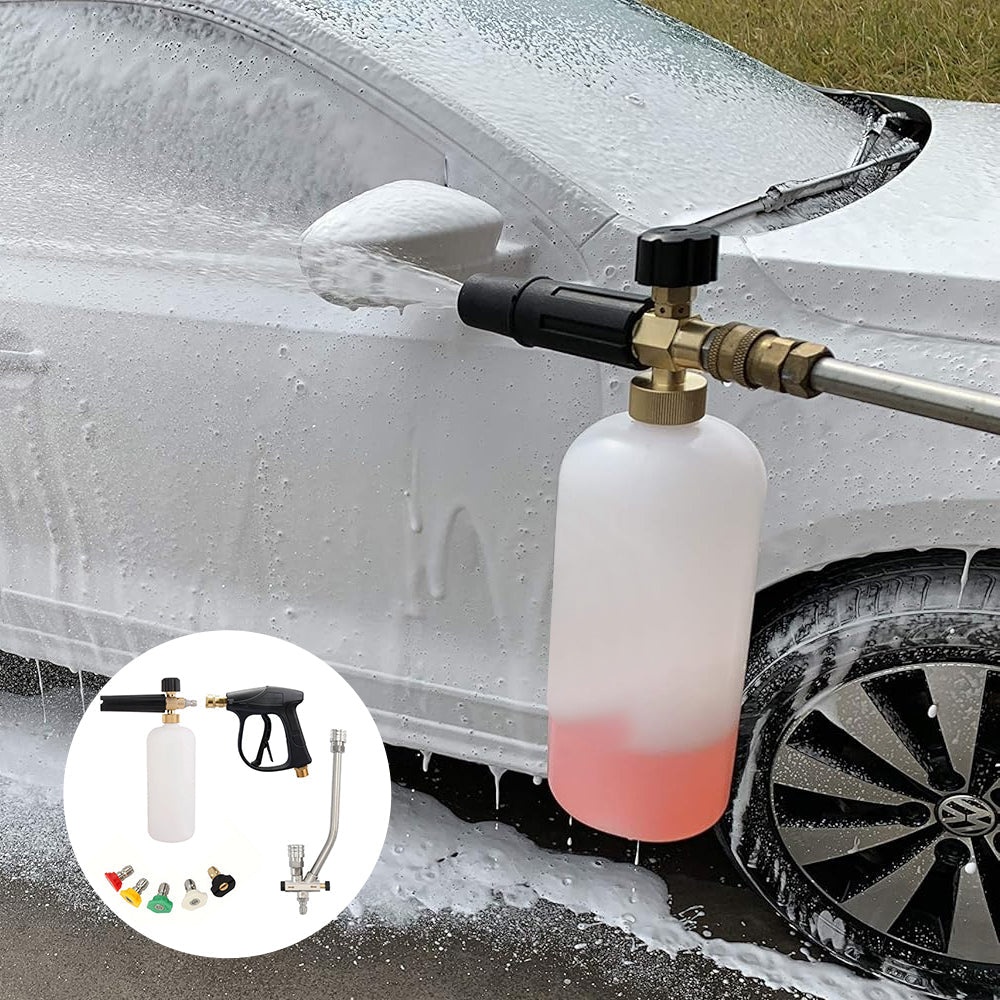
Foam Cannon Dual Connector Accessory
✨ Elevate your pressure washer game with the dual plug accessory! ✨ 🎉 Enhance your high pressure cleaning experience with our innovative Dual-Connector accessory! Switch effortlessly between foam lance and pressure washer jobs for effective cleaning without constantly changing accessories. Perfect for cars, outdoors and more, it's a must-have tool for versatile and effective cleaning routines. Up your cleaning game today! 🎉 🌟 FEATURES: 🔄 Switch effortlessly The two-way shuttle valve is designed to effortlessly switch between foam lance and pressure washer tip duties, eliminating the need for constant disassembly or replacement. This innovative design saves time and reduces the hassle of changing accessories for different cleaning tasks, making it a versatile and practical tool for any cleaning routine. 🏡 Wild application The pressure washer soap dispenser set was used in car washes and outdoors. Whether it is planting, pet washing, floor cleaning or window washing, it can be very easy to handle. 🧼 Nem at installeer First, you can fill some soap in the bottle with hot water to get thick lather; Second, use 1/4" quick connect connector to connect pressure washer gun or wand; Finally, adjust the button on the top to the desired foam level, then thick foam is spread. The button adjusts the amount of foam dispensing, and the nozzle adjusts the sprinkled pattern. 🚀 Innovative approach to high pressure washing Transform your cleaning routine with our innovative dual-plug foam blaster accessory, designed to connect a pressure washer nozzle and snow foam cannon simultaneously. 😆 Multiple Choice Connector This versatile tool has a unique design with two different connector ends - a longer one for the power washer nozzle and a shorter one for the snow foam lance. This strategic arrangement ensures unobstructed water flow when using the nozzle, even with the foam dispenser attached. 🔧 Quality material Constructed from premium materials, our power washer foam cannon connection promises exceptional durability and reliability for long-term use. It is designed to be compatible with most pressure washers and foam sprayers on the market, making it a universal tool for a wide range of cleaning applications. 💪 Greater efficiency The two-way shuttle valve is designed to easily switch between the foam spray gun and pressure washer tip jobs. You can change the necessary tool by simply moving the valve up and down without constant disassembly or replacement, reducing the hassle of changing accessories for different cleaning tasks, making it a universal and practical tool for any cleaning procedure. 🚗 Application Ideal for motorcycle and car washing, cleaning roofs, driveways and sidings, as well as washing floors and windows, it proves to be the ultimate product for truck or SUV detailing. Experience a new dimension of cleanliness with our innovative foam blaster dual-connector accessory. 🧼 Practical Dual pressure washer lance makes car detailing very easy. Just lather and rinse with one hand and use a wash mitt with the other. It not only saves time but also improves the overall efficiency of the cleaning steps. 📋 SPECIFICATIONS: Material: Copper, Stainless steel, Plastic Color: As shown Weight: 400g 📦 PACKAGE 1 * High pressure foam spray bottle or 1 * High-pressure gun for car washing or 1 * 5-color high-pressure nozzle set or 1 * foam cannon double stick accessory or High-pressure foam spray bottle + High-pressure car wash gun + 5-color high-pressure nozzle set 📝 NOTE Please allow slight measurement deviation due to manual measurement. Due to the different screen and light effect, the actual color of the item may be slightly different from the color shown in the pictures.
Brand: QZH
Category: Home & Garden > Lawn & Garden > Outdoor Power Equipment Accessories > Pressure Washer Accessories > Defoamers